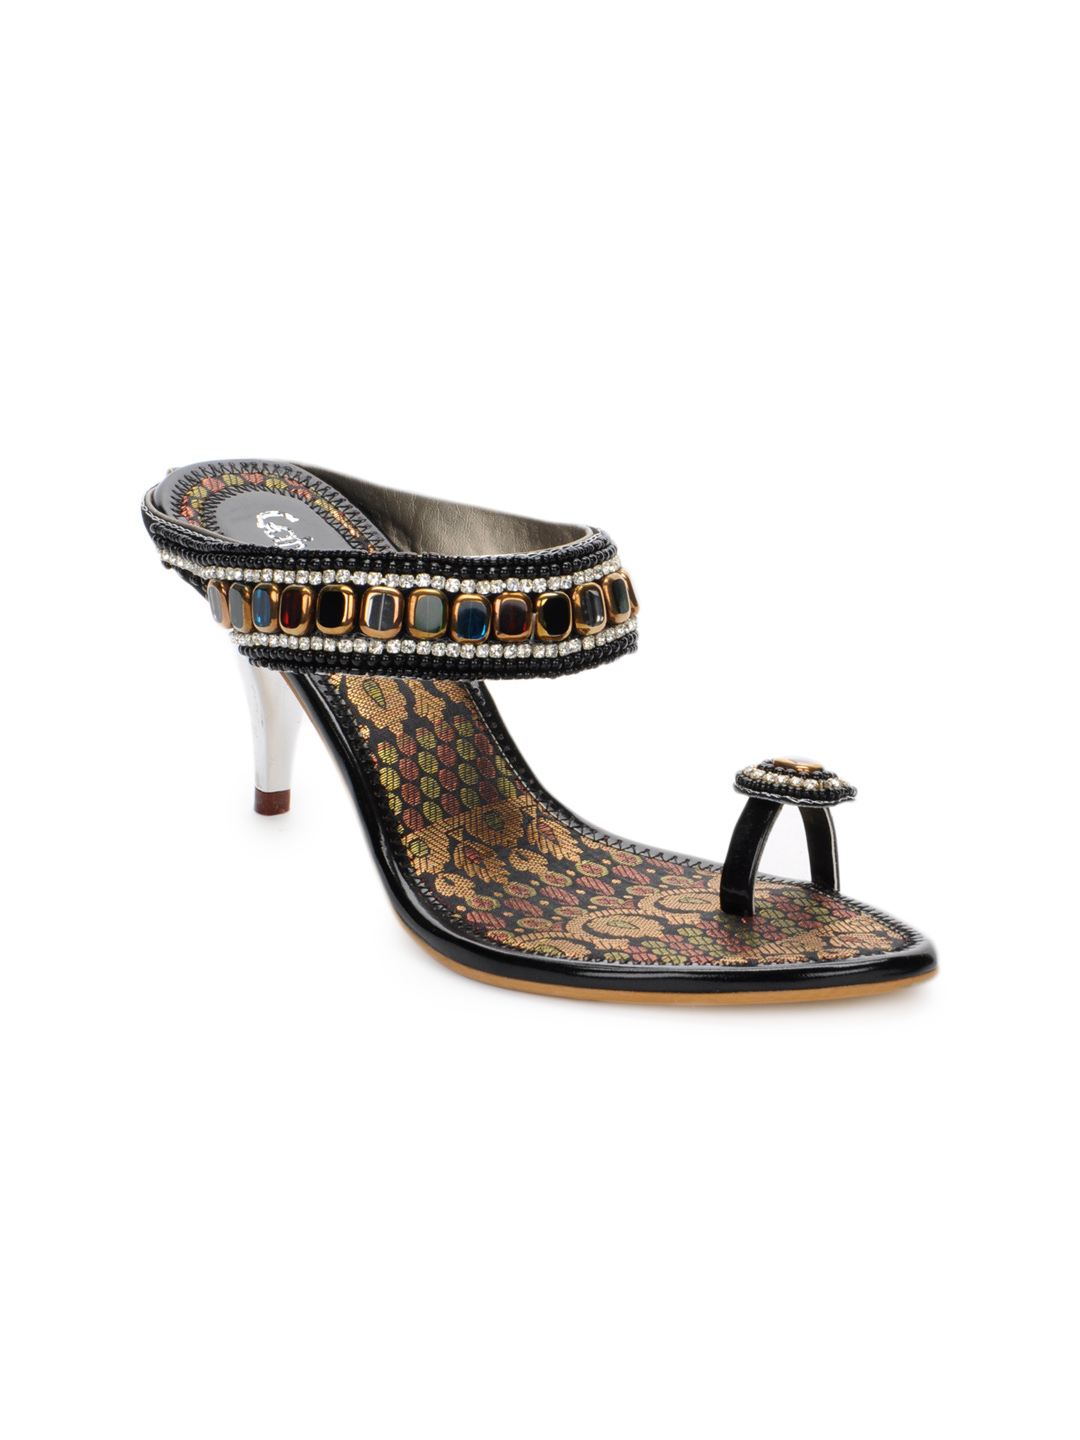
Catwalk Women Black Heels
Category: Footwear / Shoes / Heels
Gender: Women
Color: Black
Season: Winter 2015
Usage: Casual